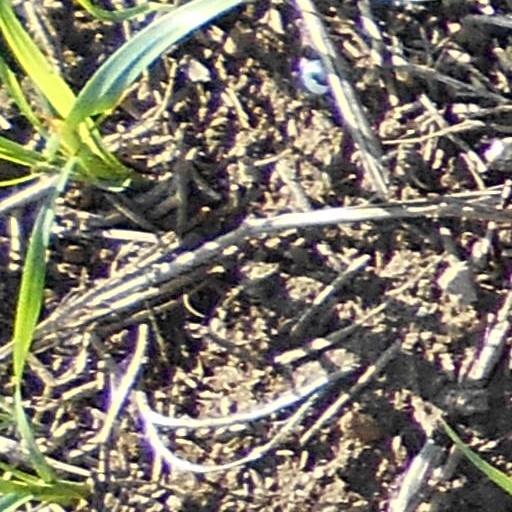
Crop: wheat